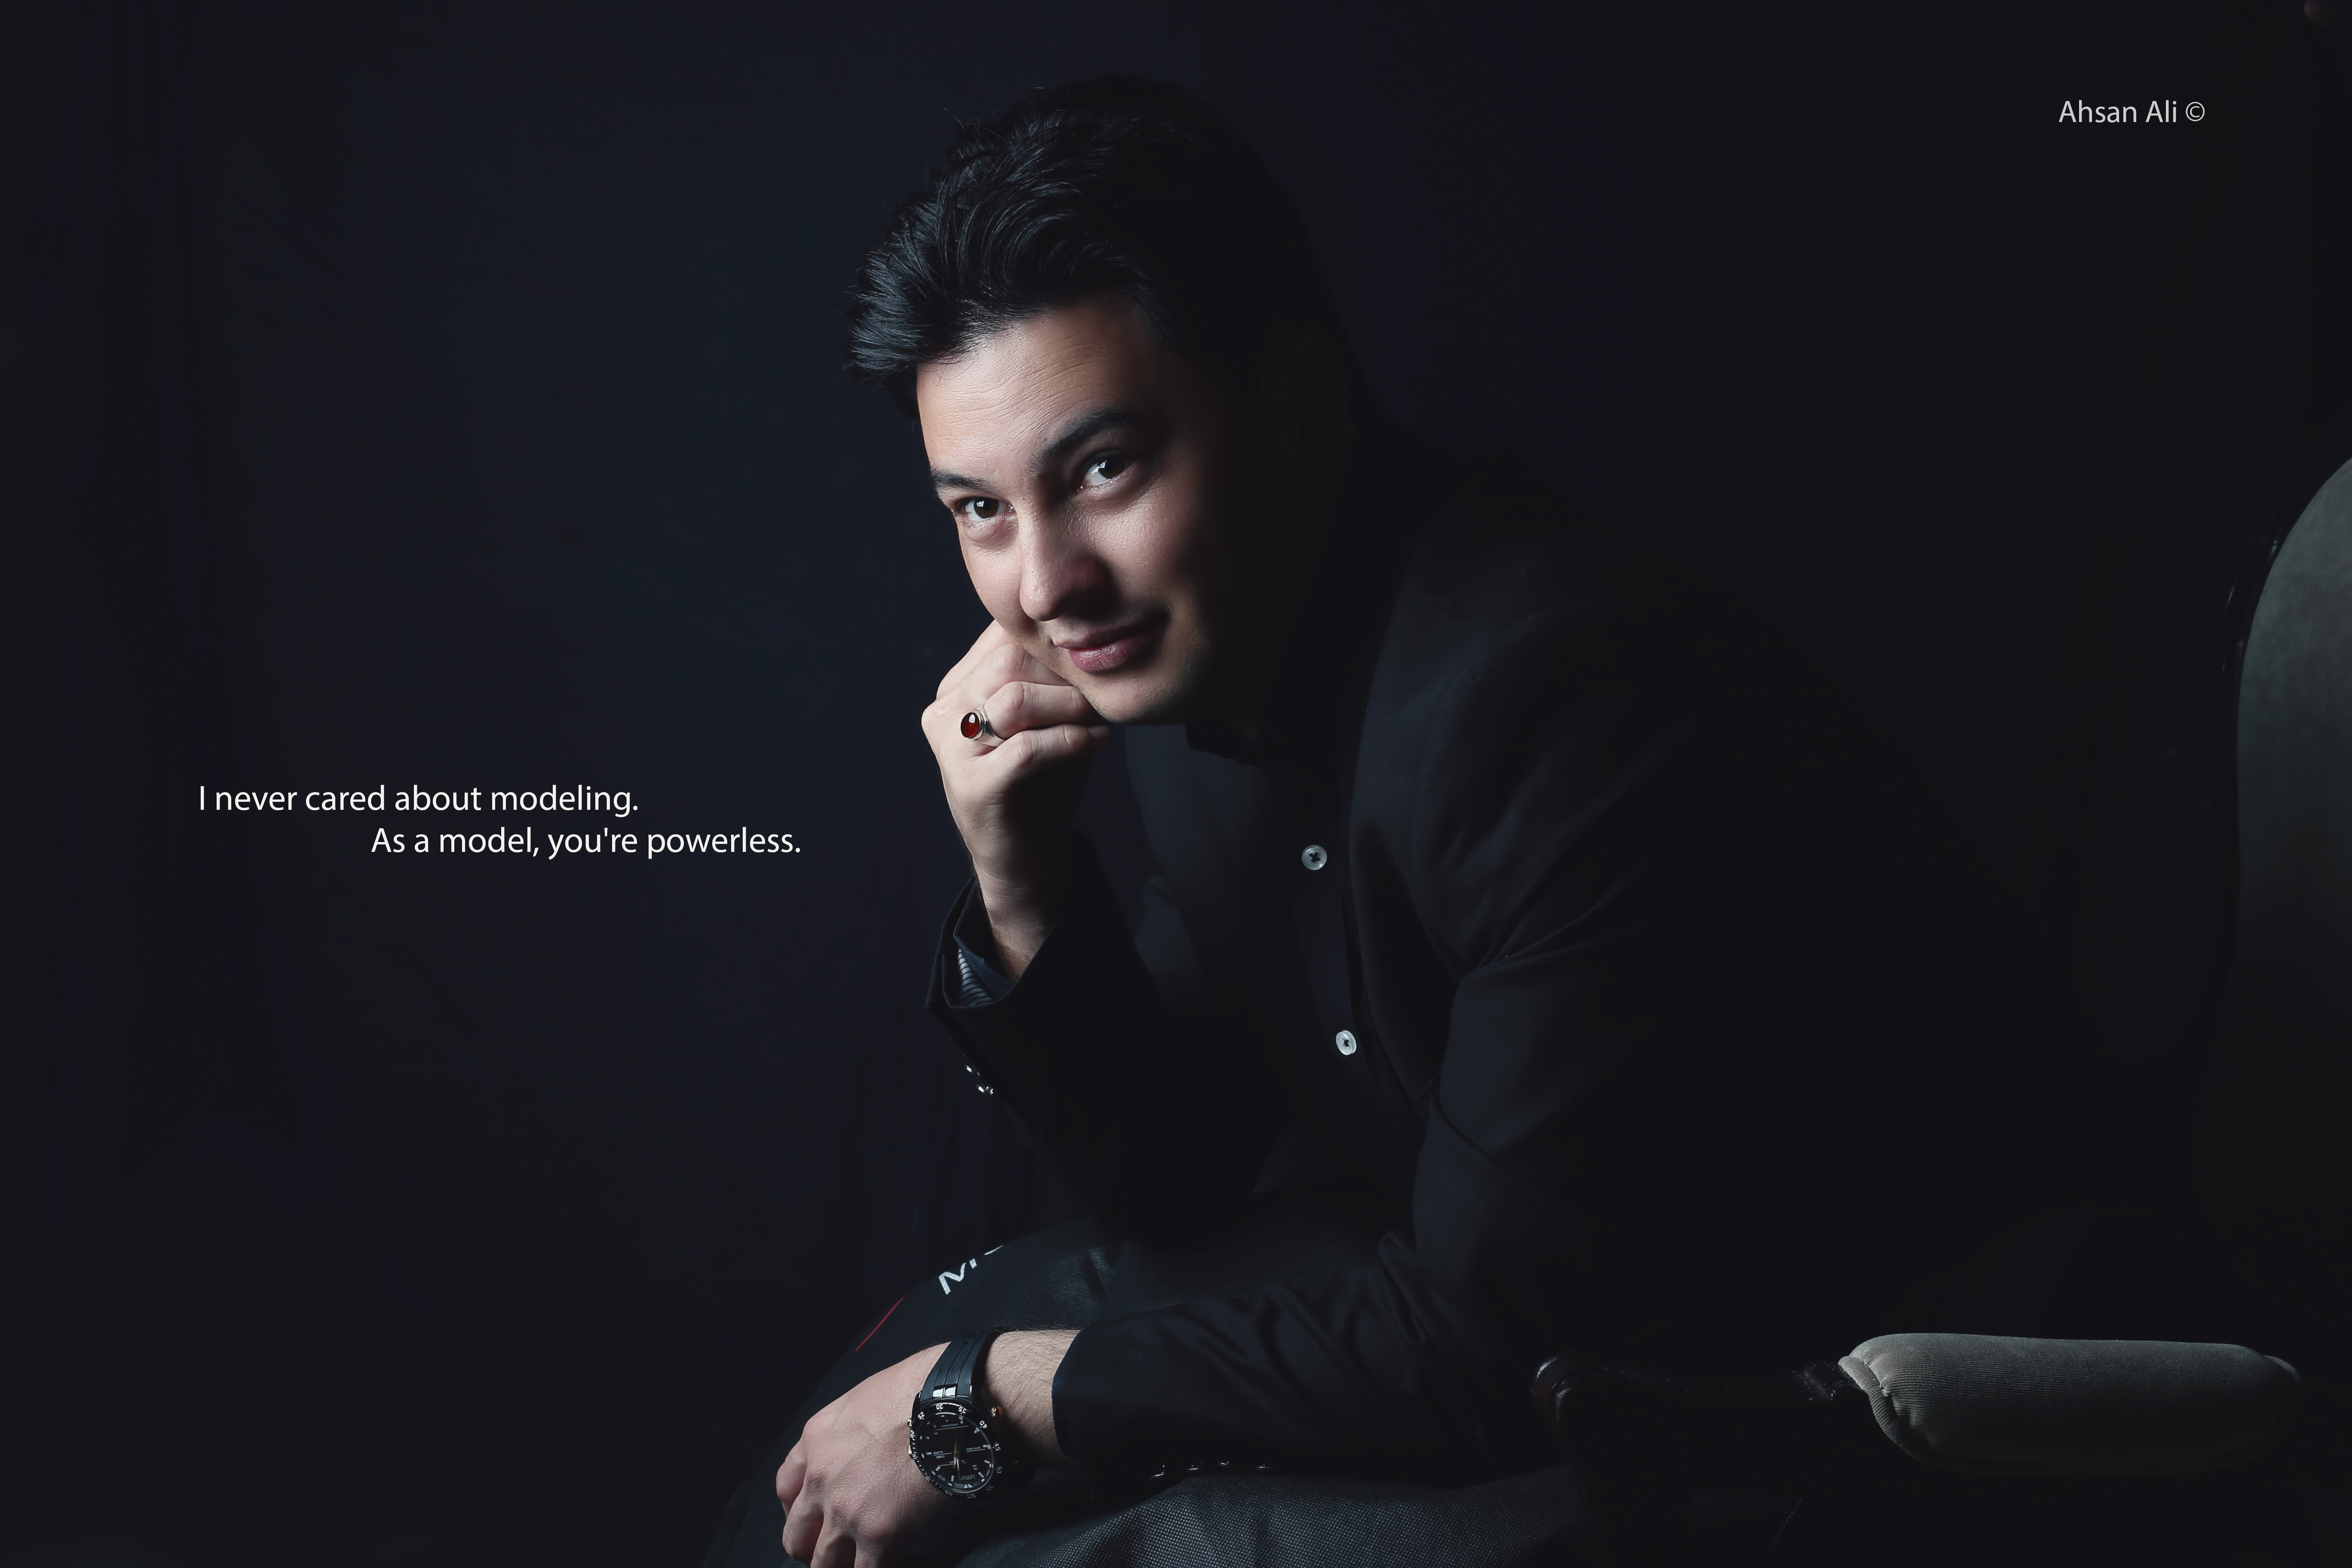
man, photography, darkness, model, photo shoot, gentleman, computer wallpaper, flash photography, night, midnight